James Lick High School

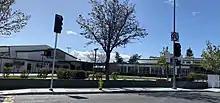
James Lick High is located in the heart of San Jose's Alum Rock district

The school offers 14 sports. In the 2011–12 school year, 458 students participated in athletics – 273 boys and 185 girls.